Duct tape

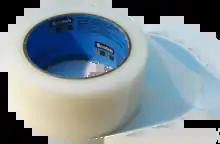
Semi-transparent duct tape

Duct tape is commonly used in situations that require a strong, flexible, and very sticky tape. Some have a long-lasting adhesive and resistance to weathering.